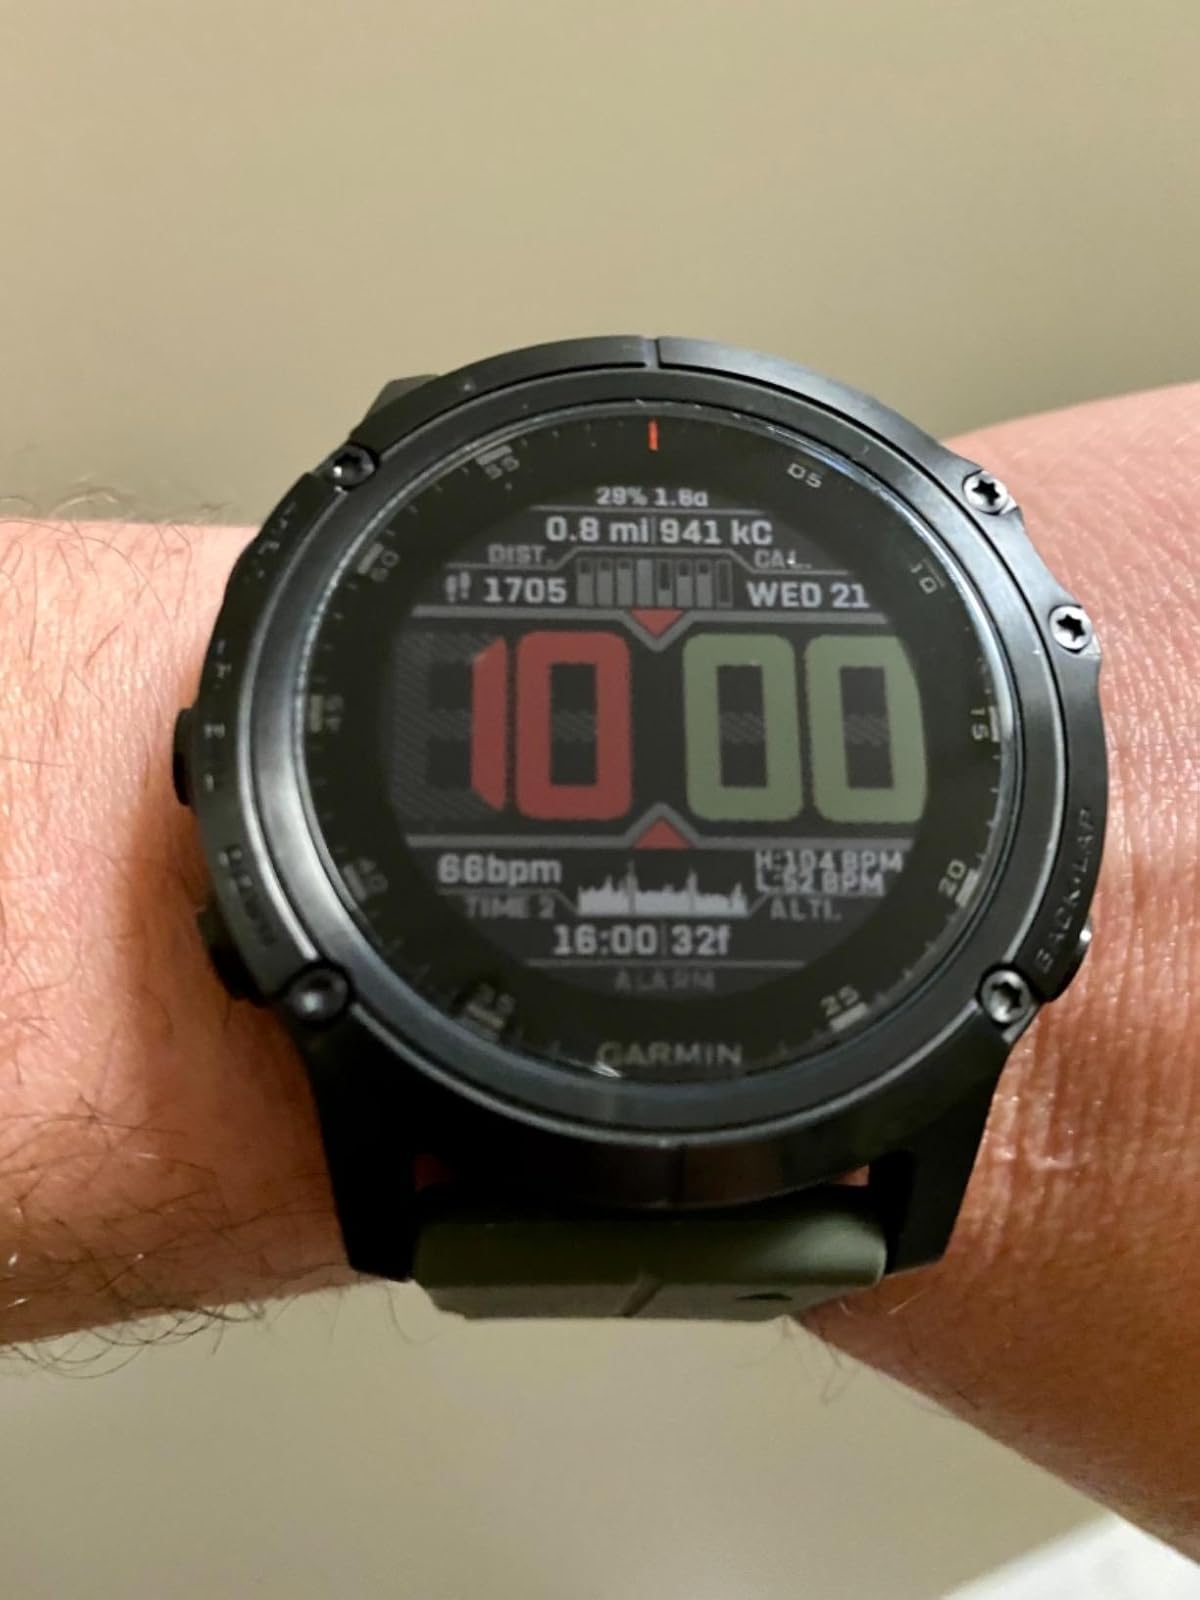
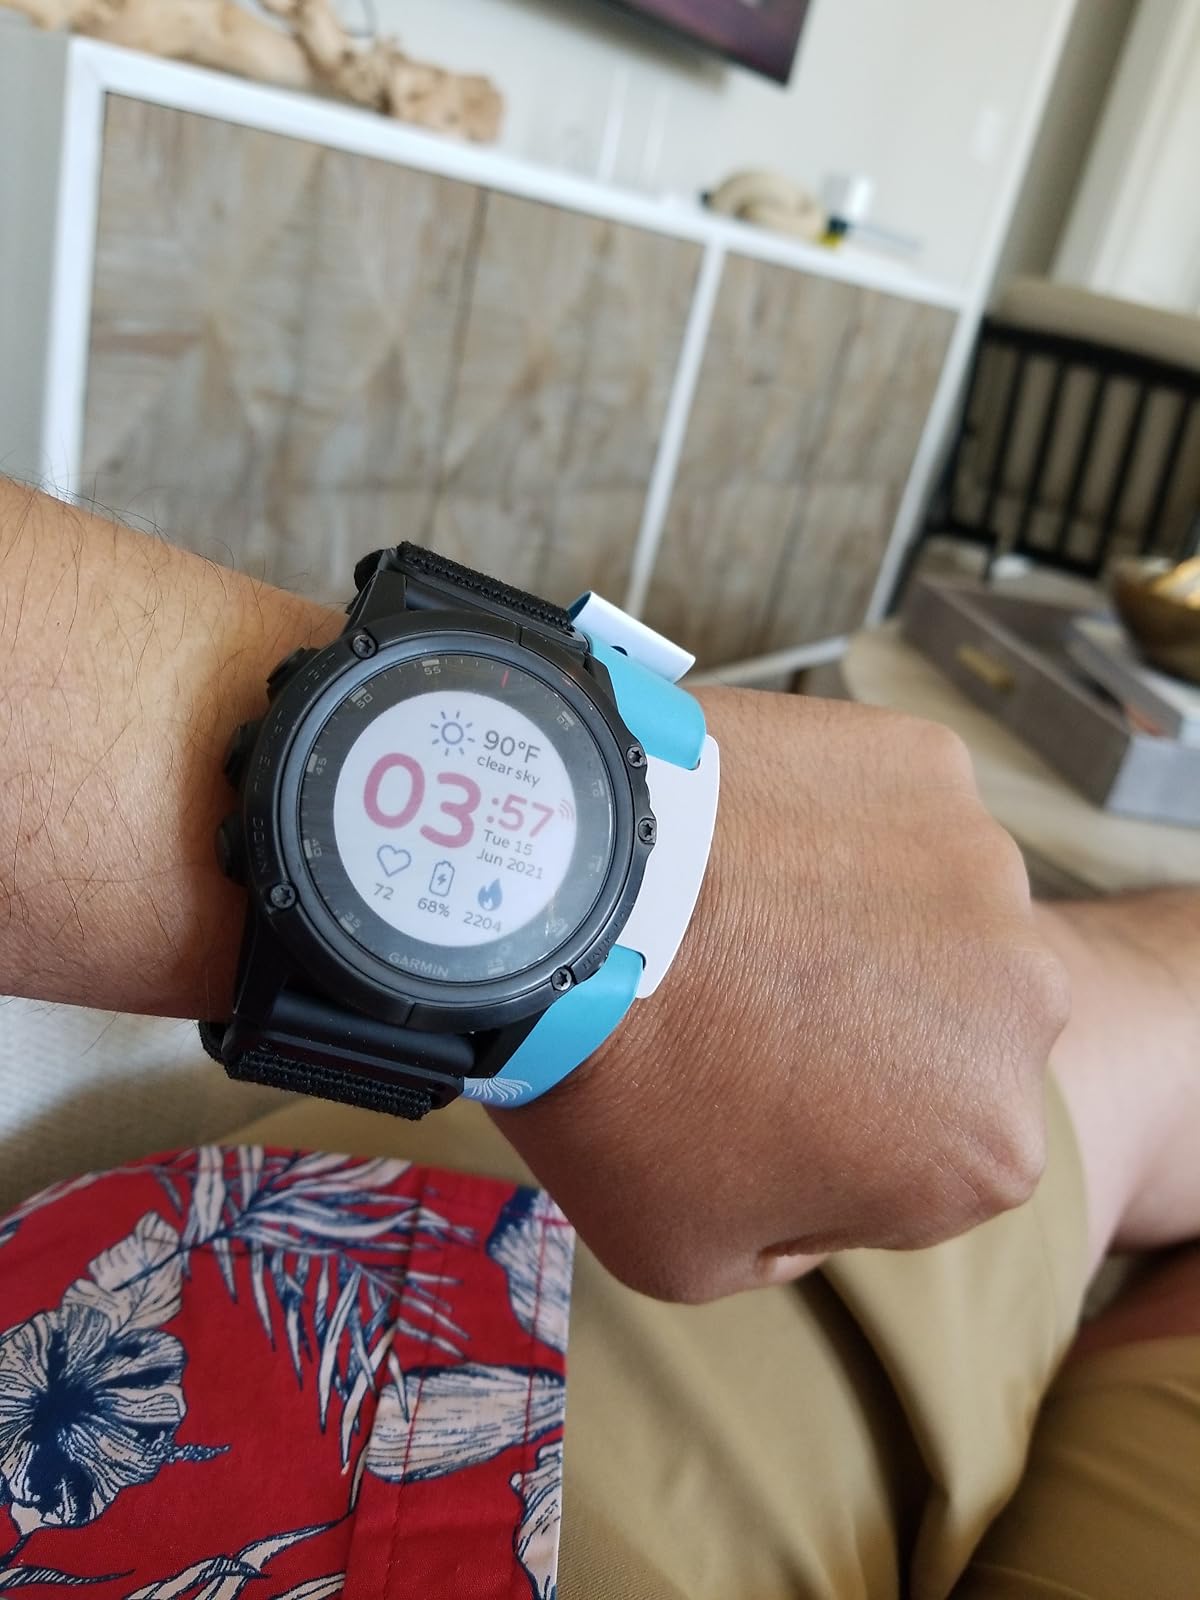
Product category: smartwatch
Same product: yes